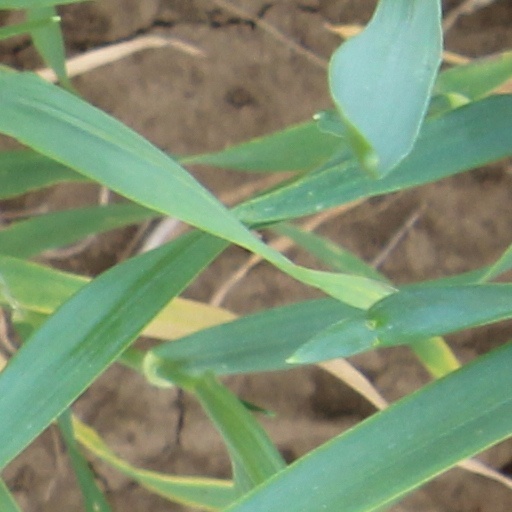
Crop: wheat